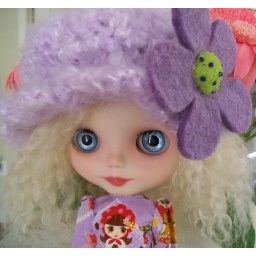
Great girl by Pheisty with mohair done by Dolly Molly; hat by me, dress by Isidora Morales of Isi y Lupi.